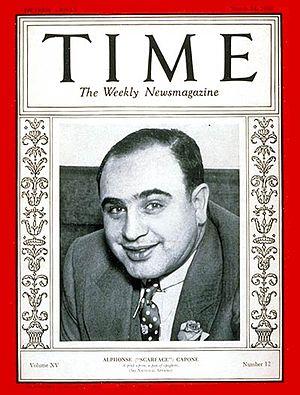
Alphonse Capone, dit Al Capone, né à Brooklyn le 17 janvier 1899 et mort à Miami Beach le 25 janvier 1947, est un des plus célèbres gangsters américains du XXᵉ siècle. Surnommé « Scarface », il fait fortune dans le trafic d'alcool de contrebande durant la prohibition dans les années 1920.